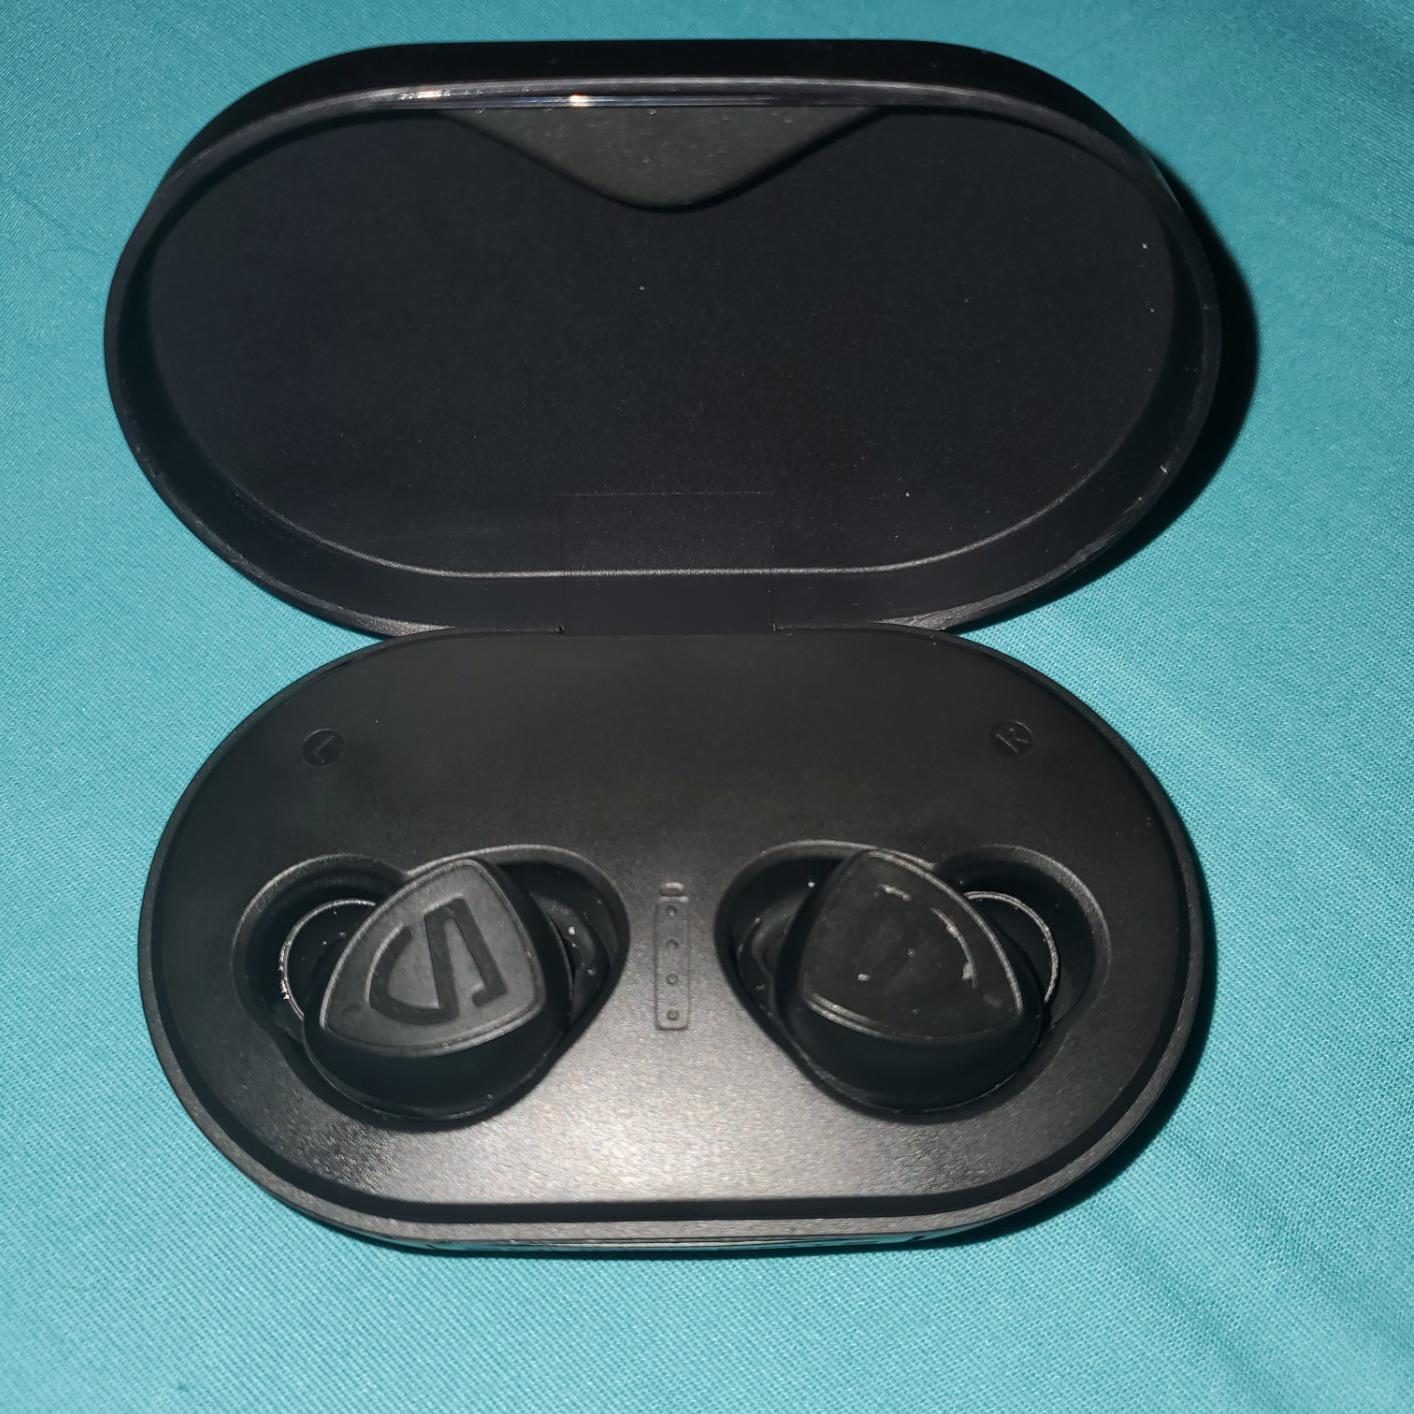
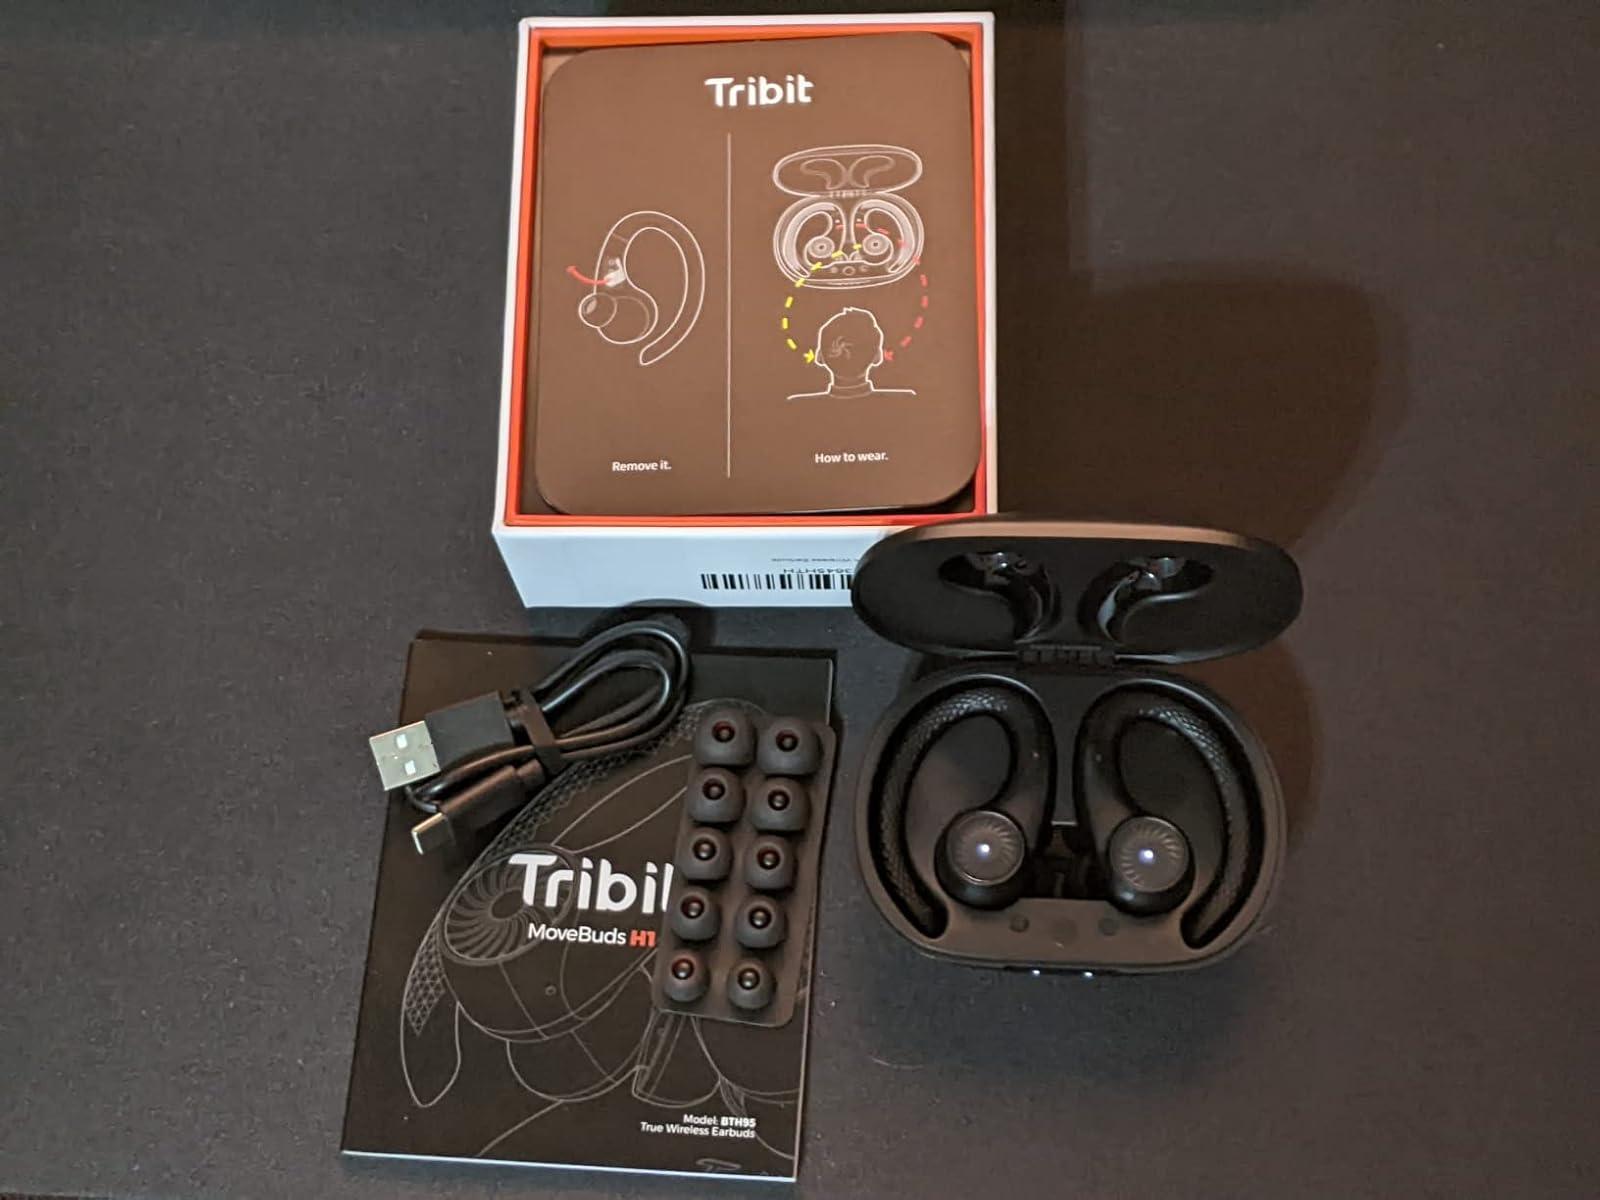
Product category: earbuds
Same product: no